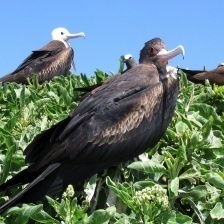
Species: FRIGATE
Scientific name: FREGATIDAE